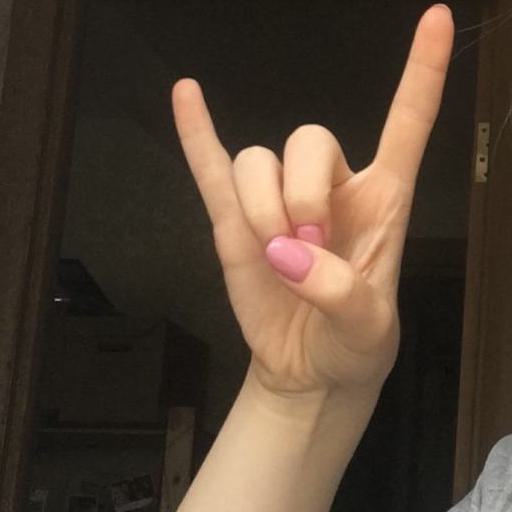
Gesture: rock